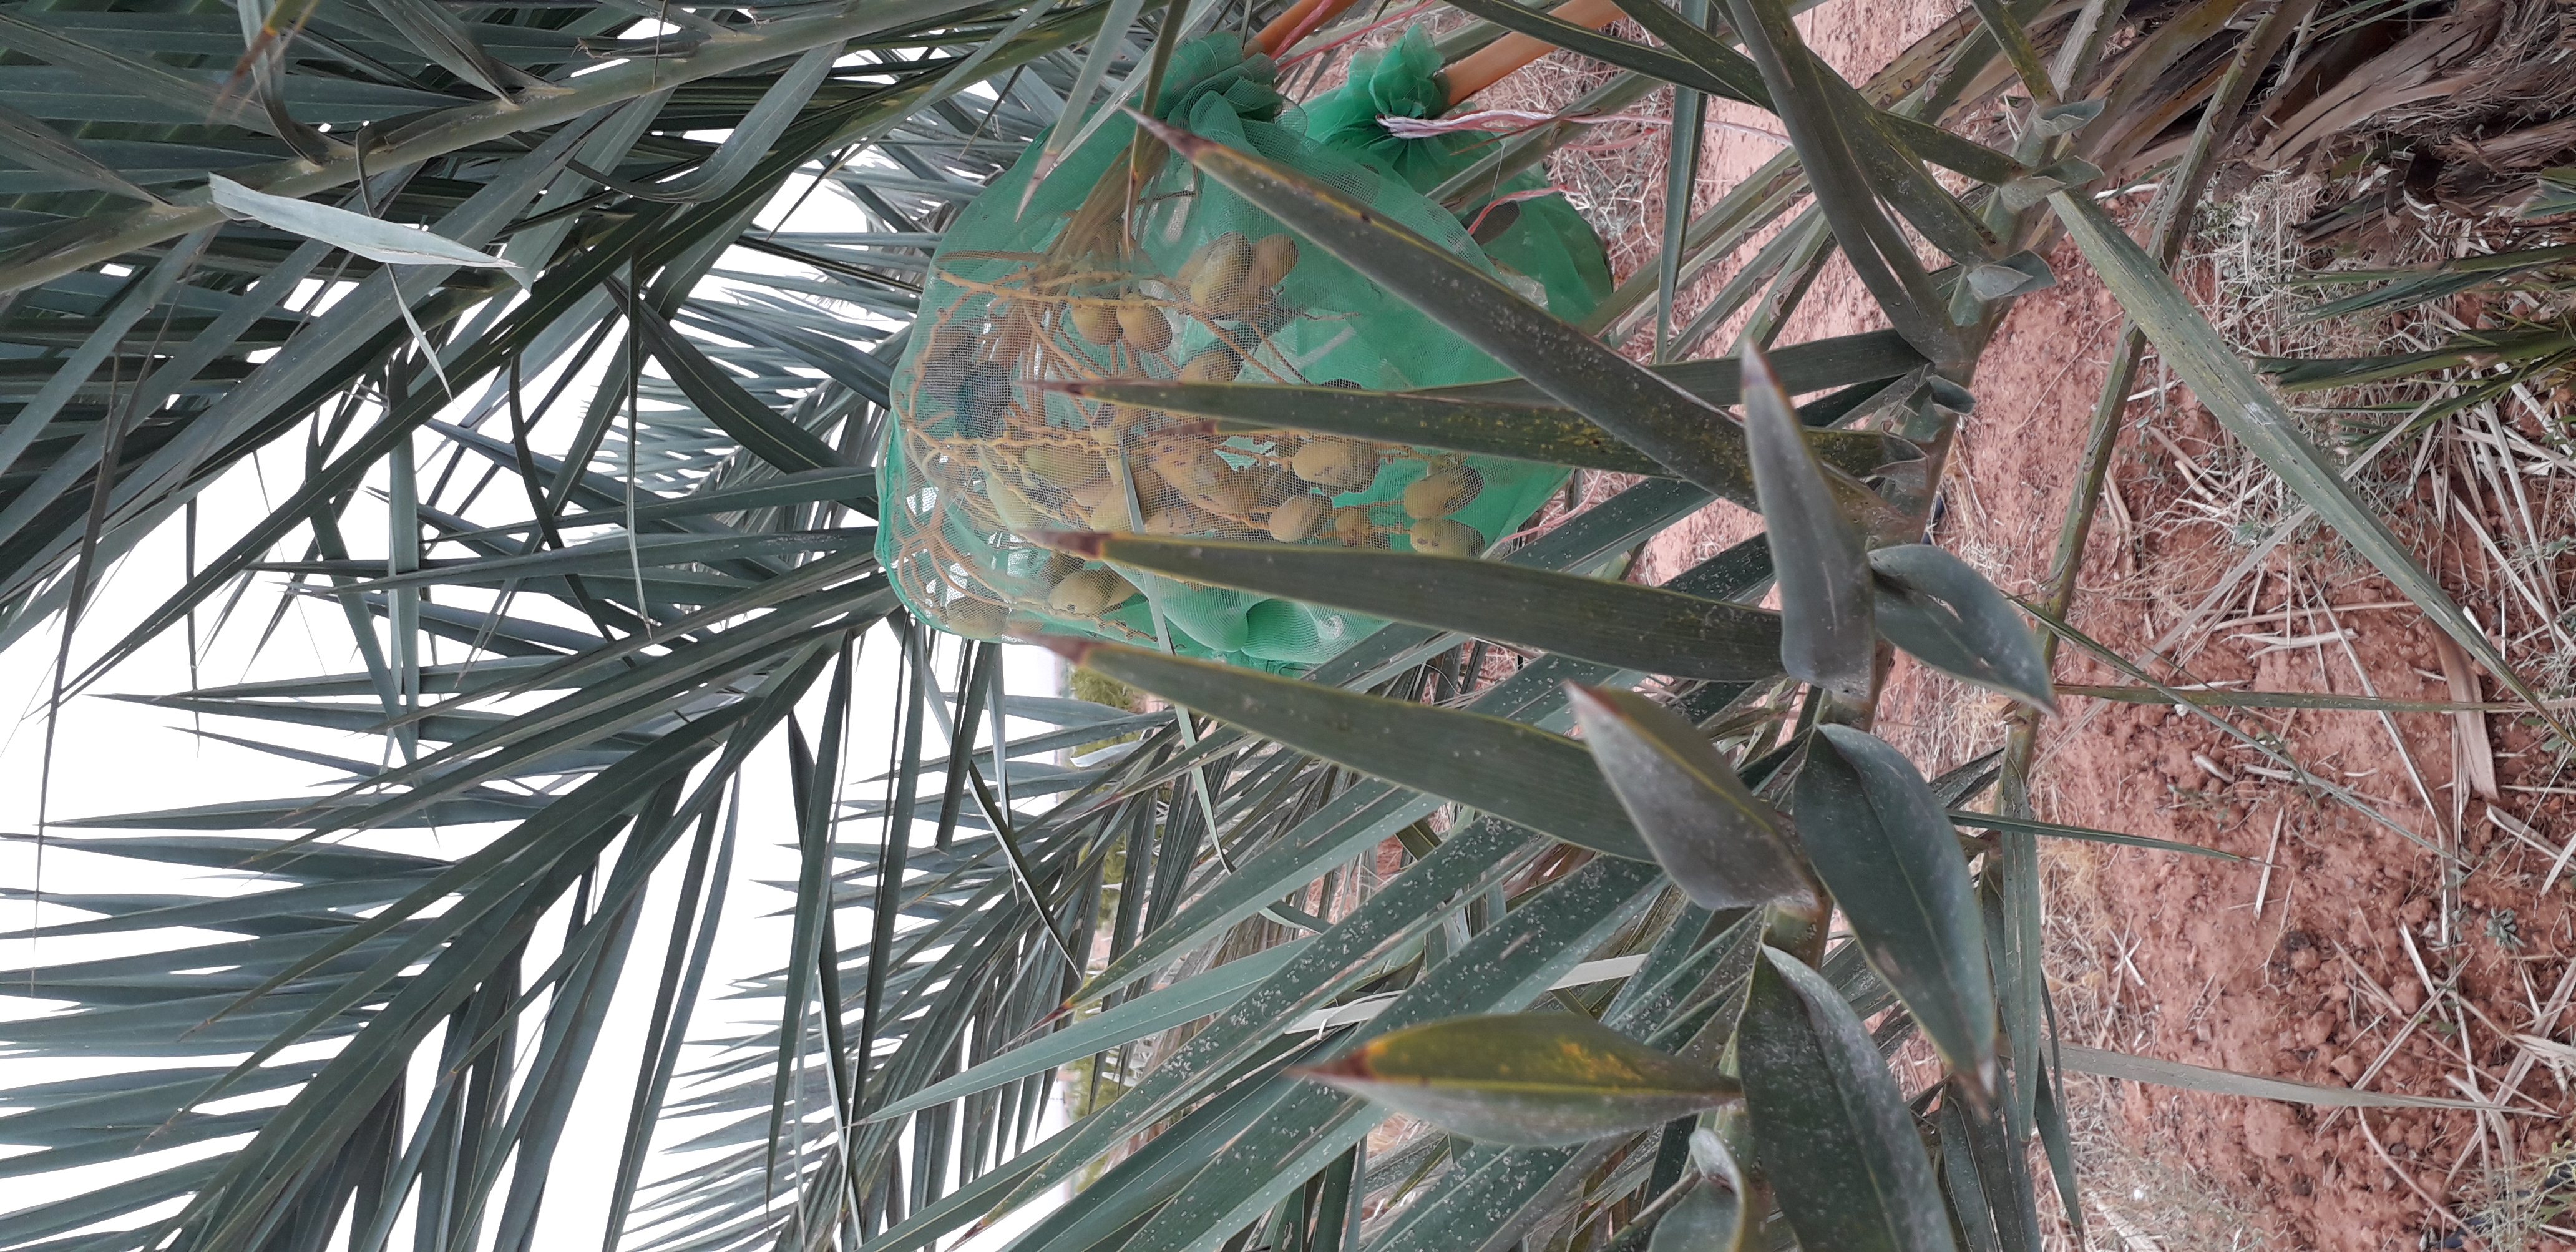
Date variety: Boumajhoul